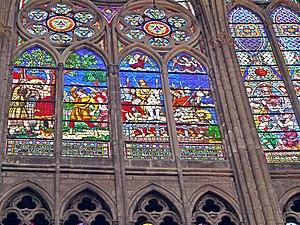
Vitrail illustrant la passion du Christ, dans la basilique Saint-Denis (France). This building is classé au titre des Monuments Historiques. It is indexed in the Base Mérimée, a database of architectural heritage maintained by the French Ministry of Culture,